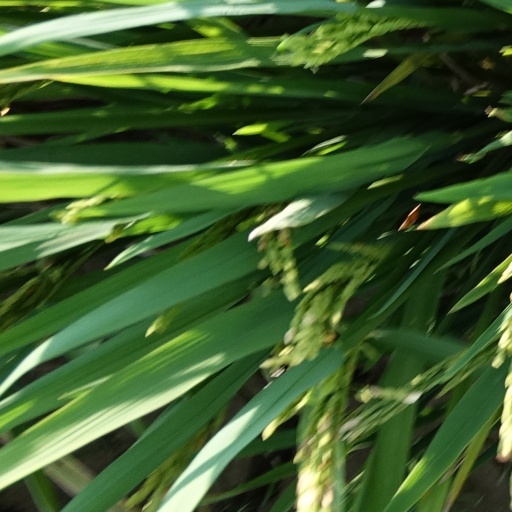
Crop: rice